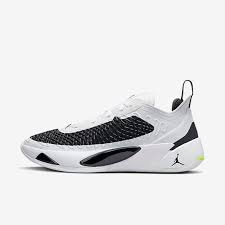
Label: Sneaker